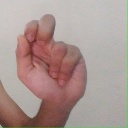
अक्षर: ढ